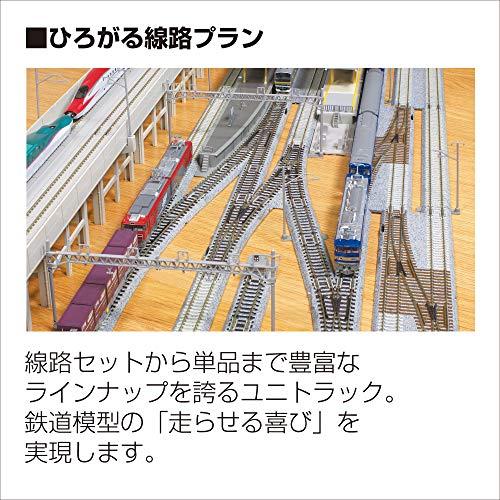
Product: Kato USA Model Train Products V15 UNITRACK Japanese Packaging Version Double Track Set for Station
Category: Toys & Games | Play Vehicles | Play Trains & Railway Sets | Accessories | Train Tracks
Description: Best to add the track space for a station to the V11 Set, V14 Set and V16 Set.
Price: $44.18